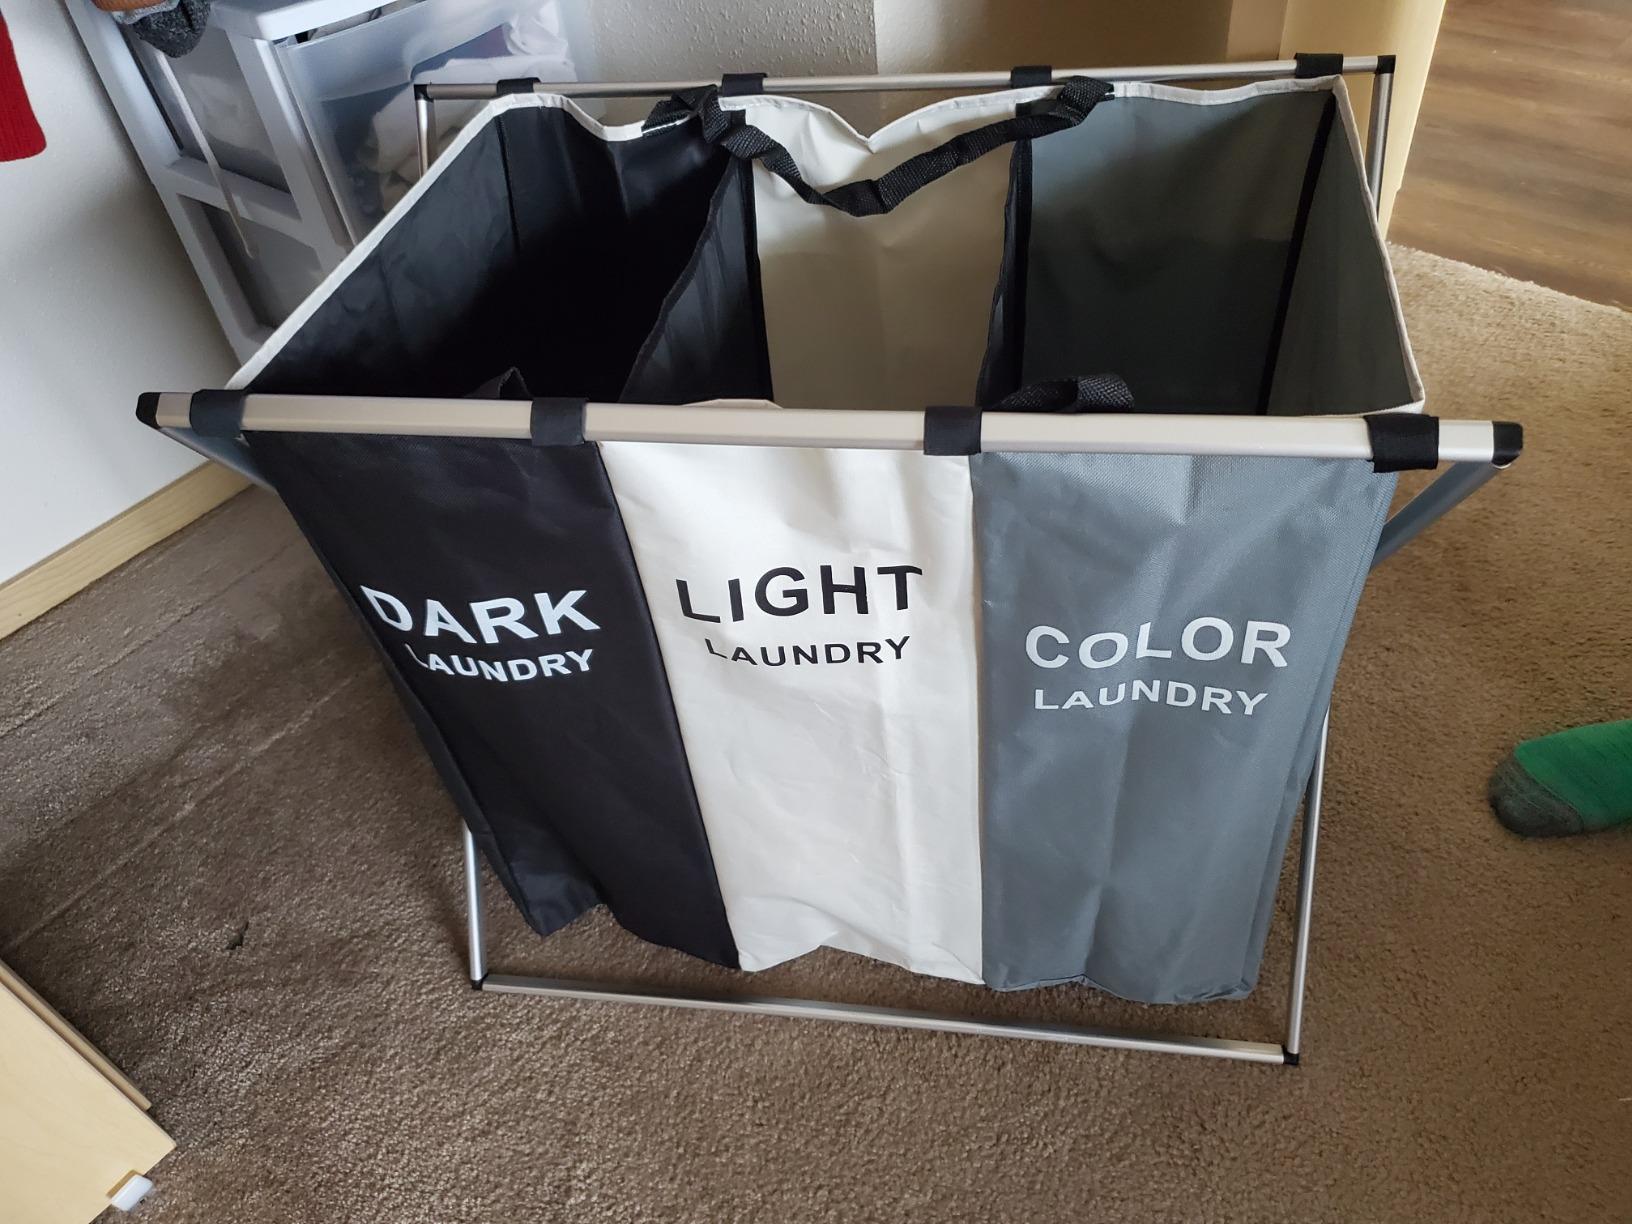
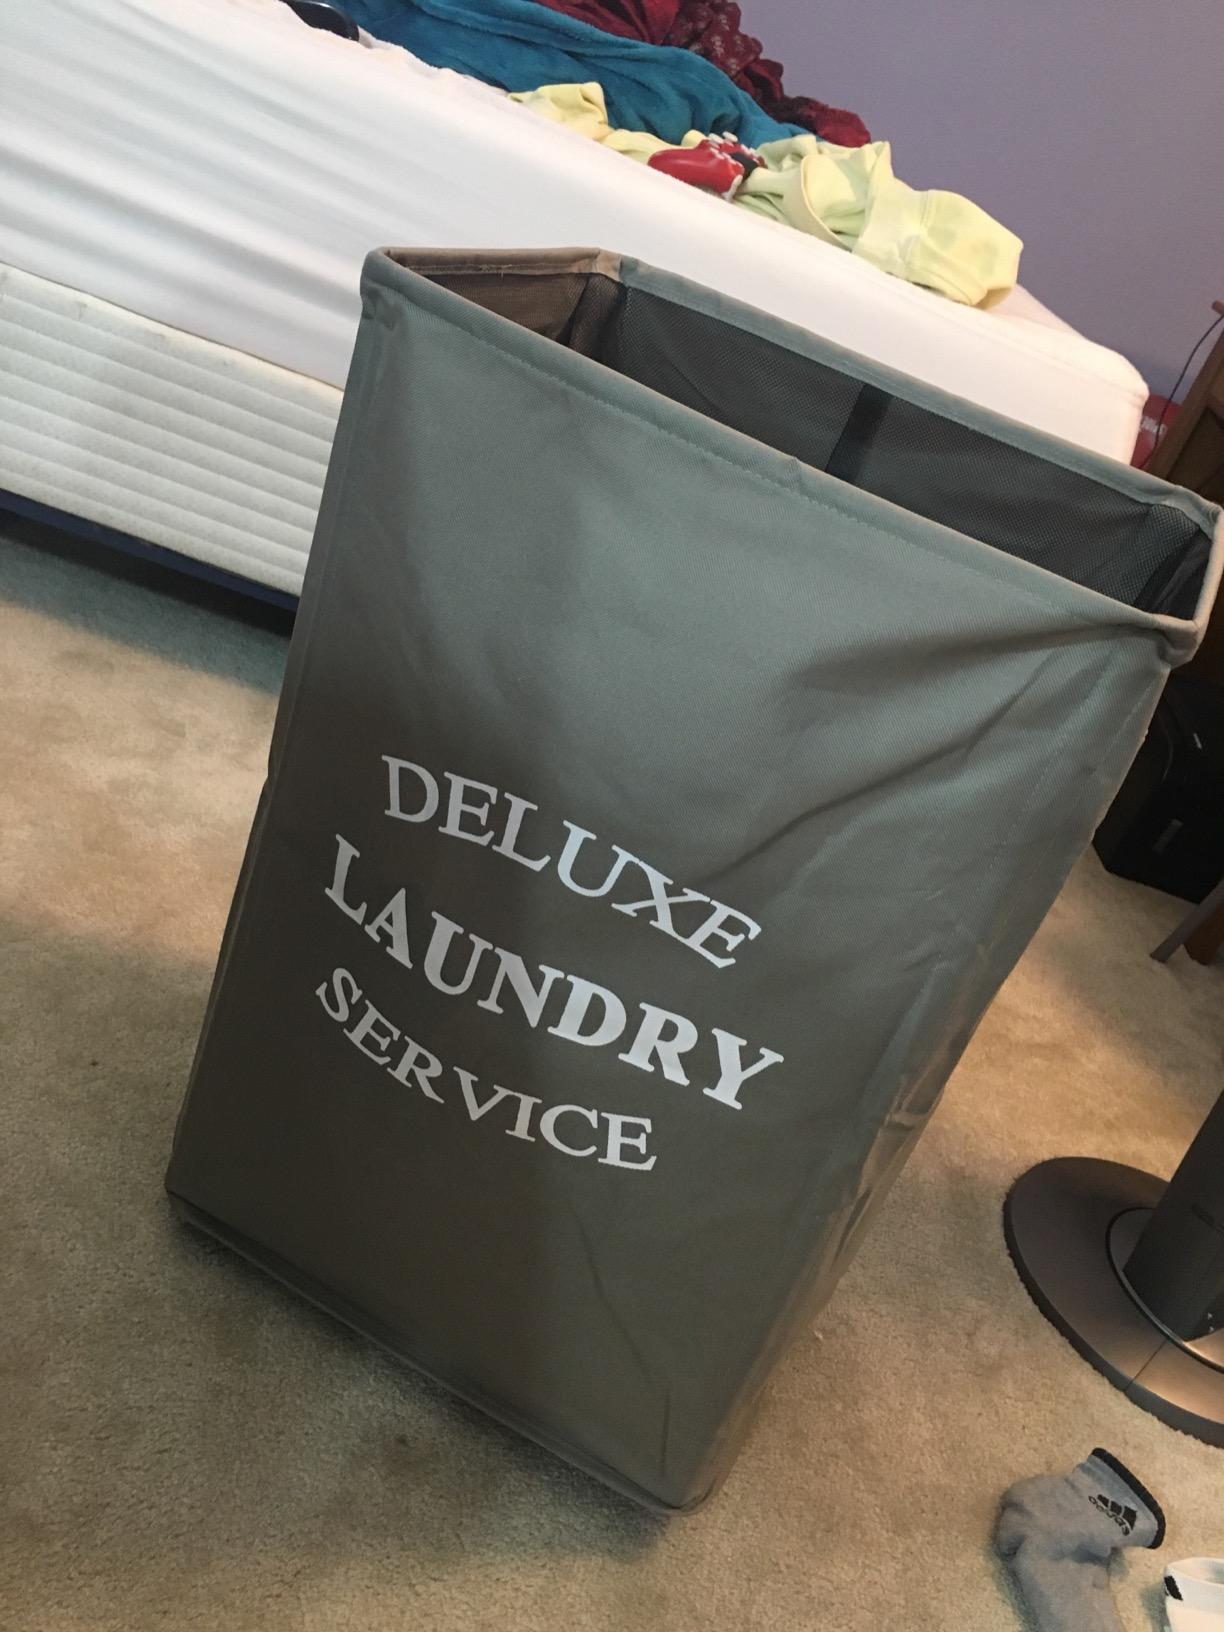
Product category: items_hamper
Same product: no